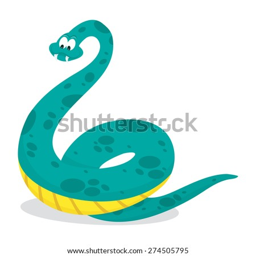
a cartoon vector illustration of a green cartoon happy spotted snake .